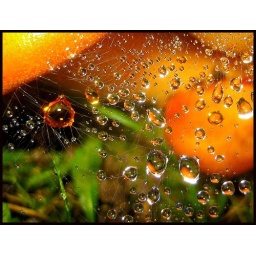
Found this walking around one misty morning. Those orange things are mushrooms with some grass background.